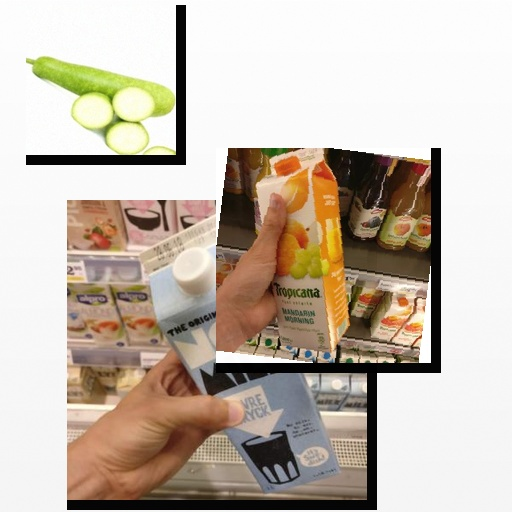
Food items: mandarin_juice, oat_milk, bottle_gourd